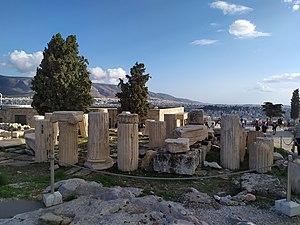
Vestige du temple grec de Rome et Auguste, sur l'Acropole à Athènes